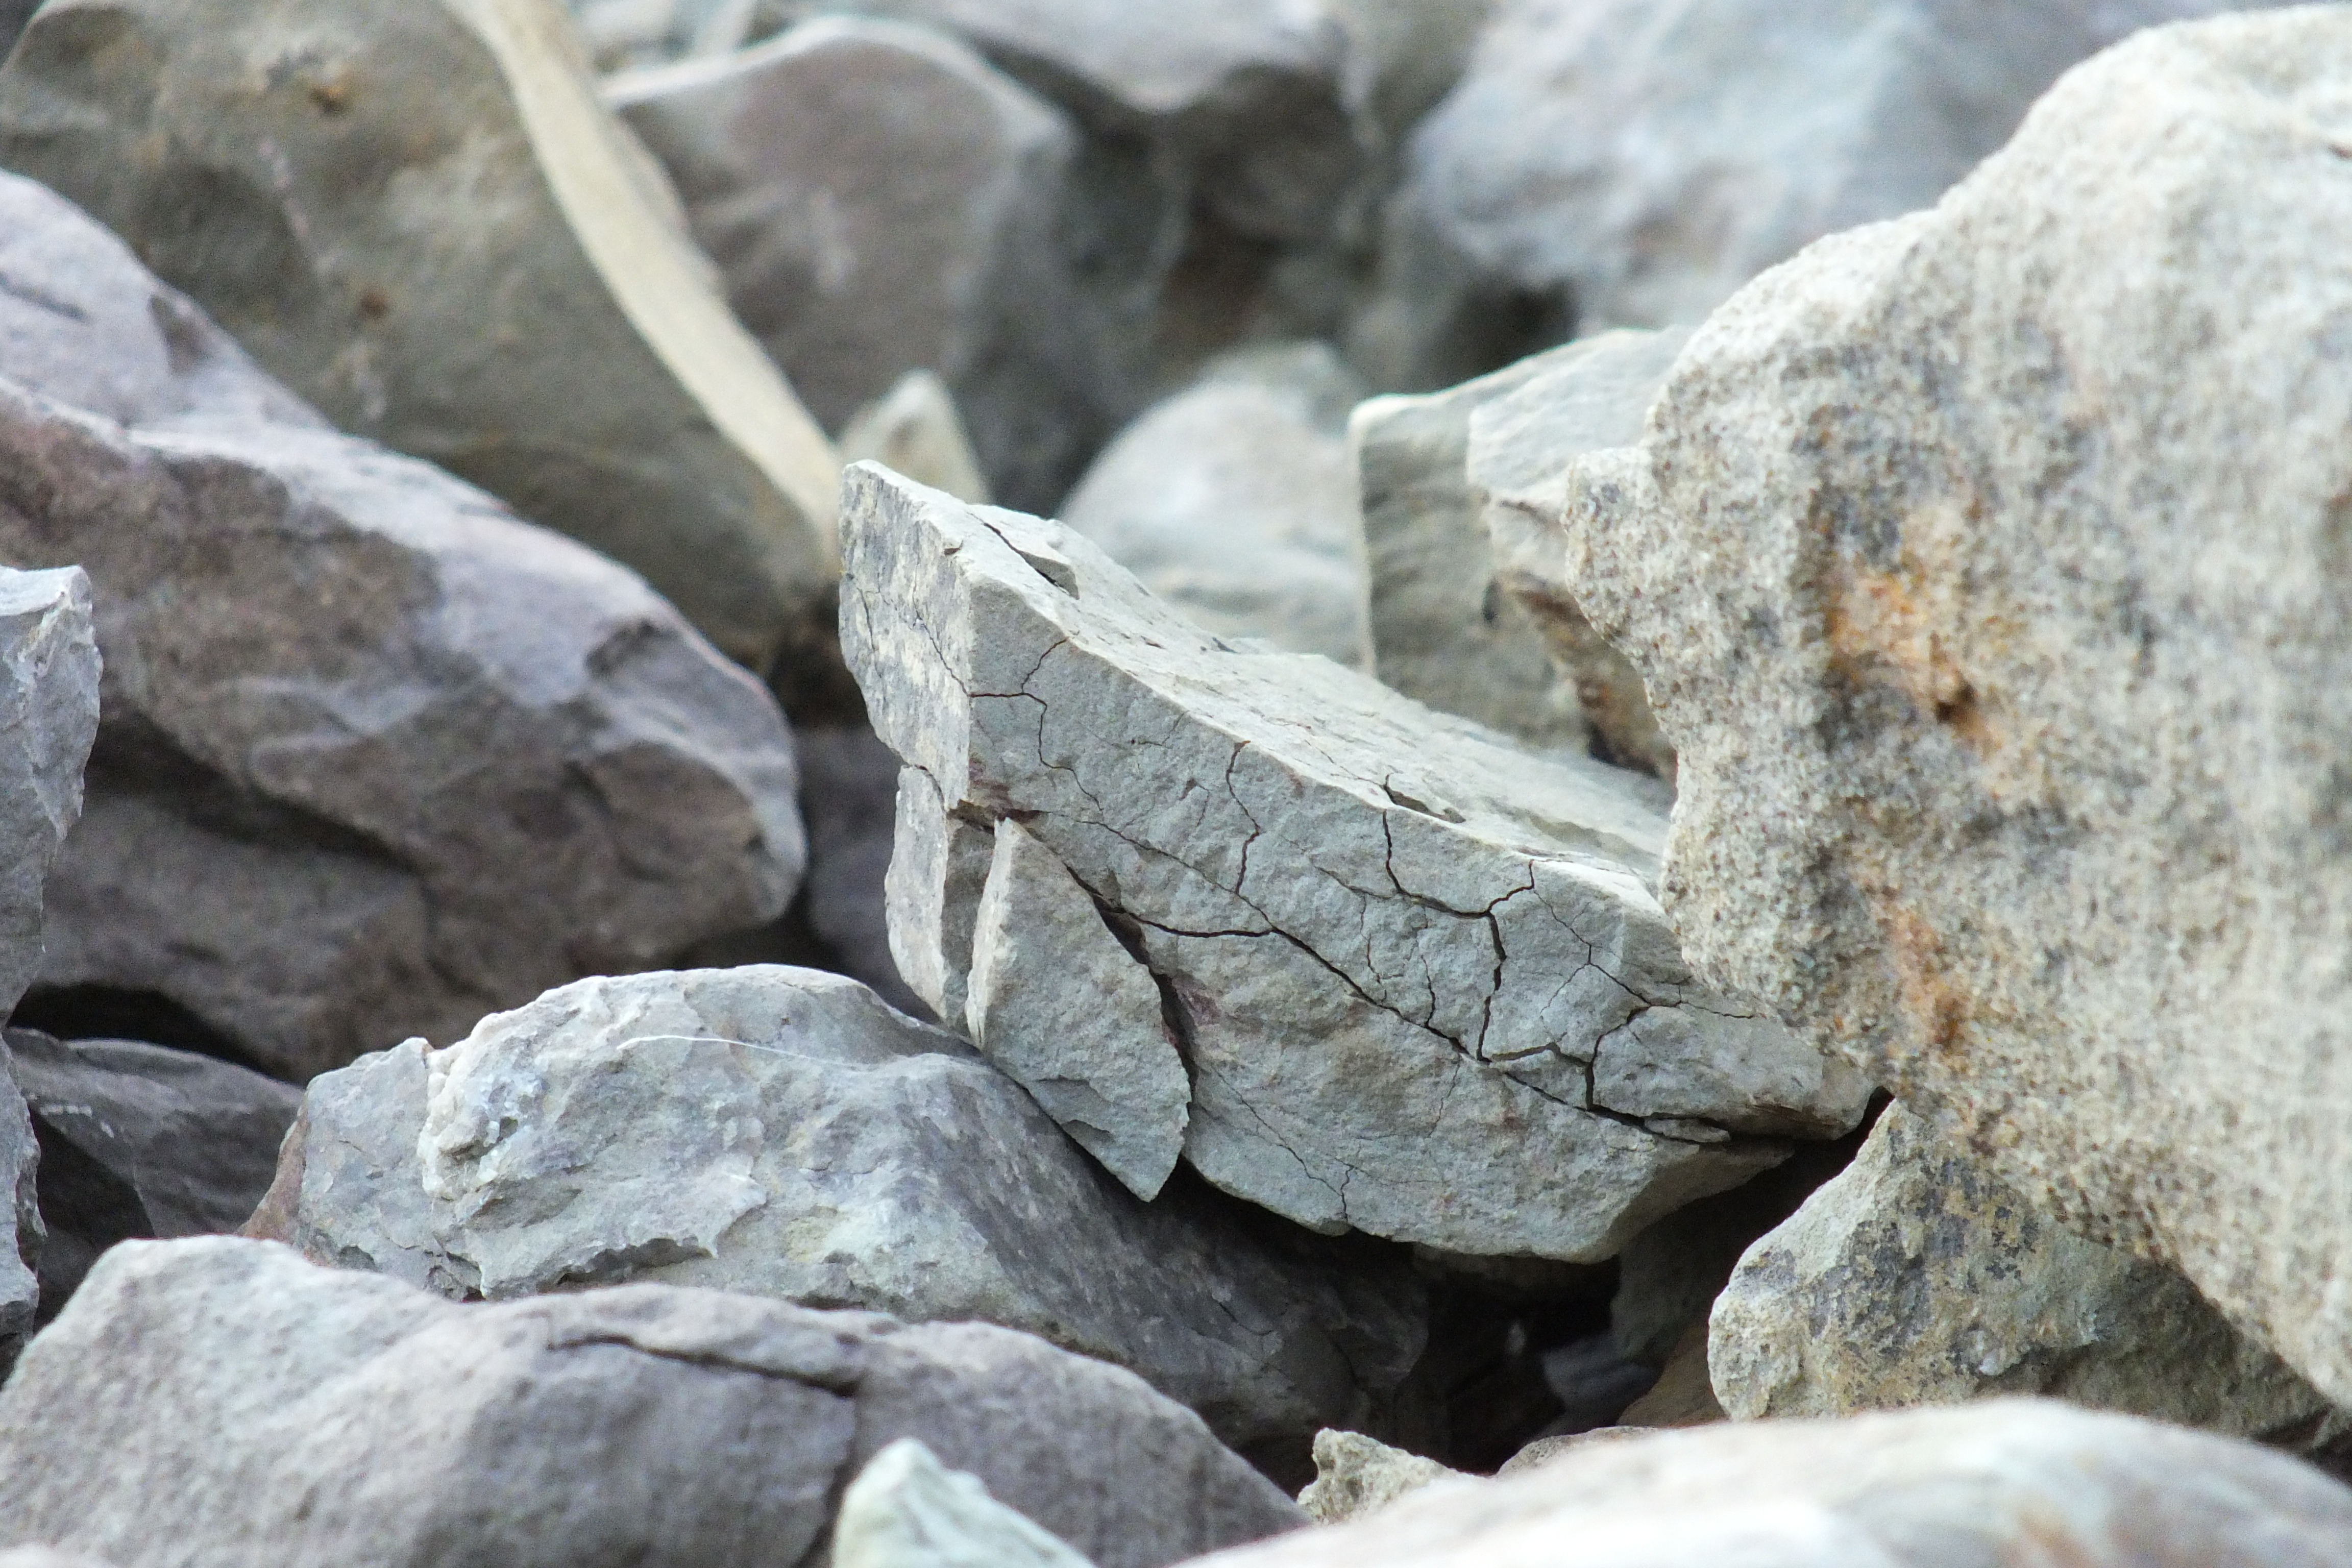
rock, cold, wood, leaf, stone, ice, stone wall, material, jewelry, geology, boulder, bedrock, granite stone